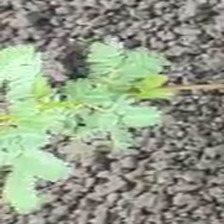
Weed species: Dwarf_cassia_(Chamaecrista pumila)